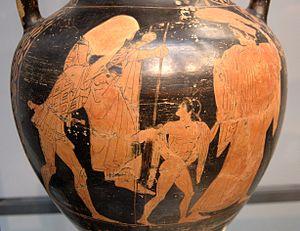
Fuite de Troie
Dans la mythologie grecque et romaine, Ascagne ou Iule/Jule est le fils d'Énée et de Créuse.